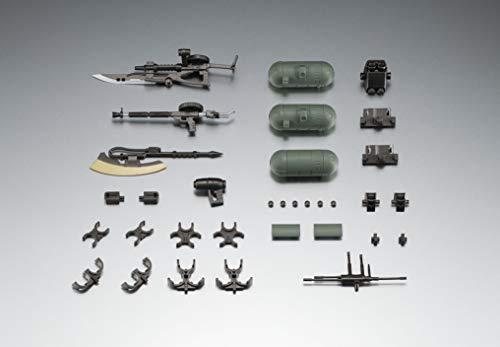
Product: TAMASHII NATIONS Bandai Robot Spirits Zeon Weapons Set Ver. A.N.I.M.E. Mobile Suit Gundam
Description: This set of weapons for Zeon mobile suits expands the play possibilities for your a.N.I.M.E.
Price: $30.95
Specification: ProductDimensions:1x1x1inches|ItemWeight:4.6ounces|ShippingWeight:4.6ounces(Viewshippingratesandpolicies)|ASIN:B07K1T1DNS|Itemmodelnumber:-|Manufacturerrecommendedage:13yearsandup